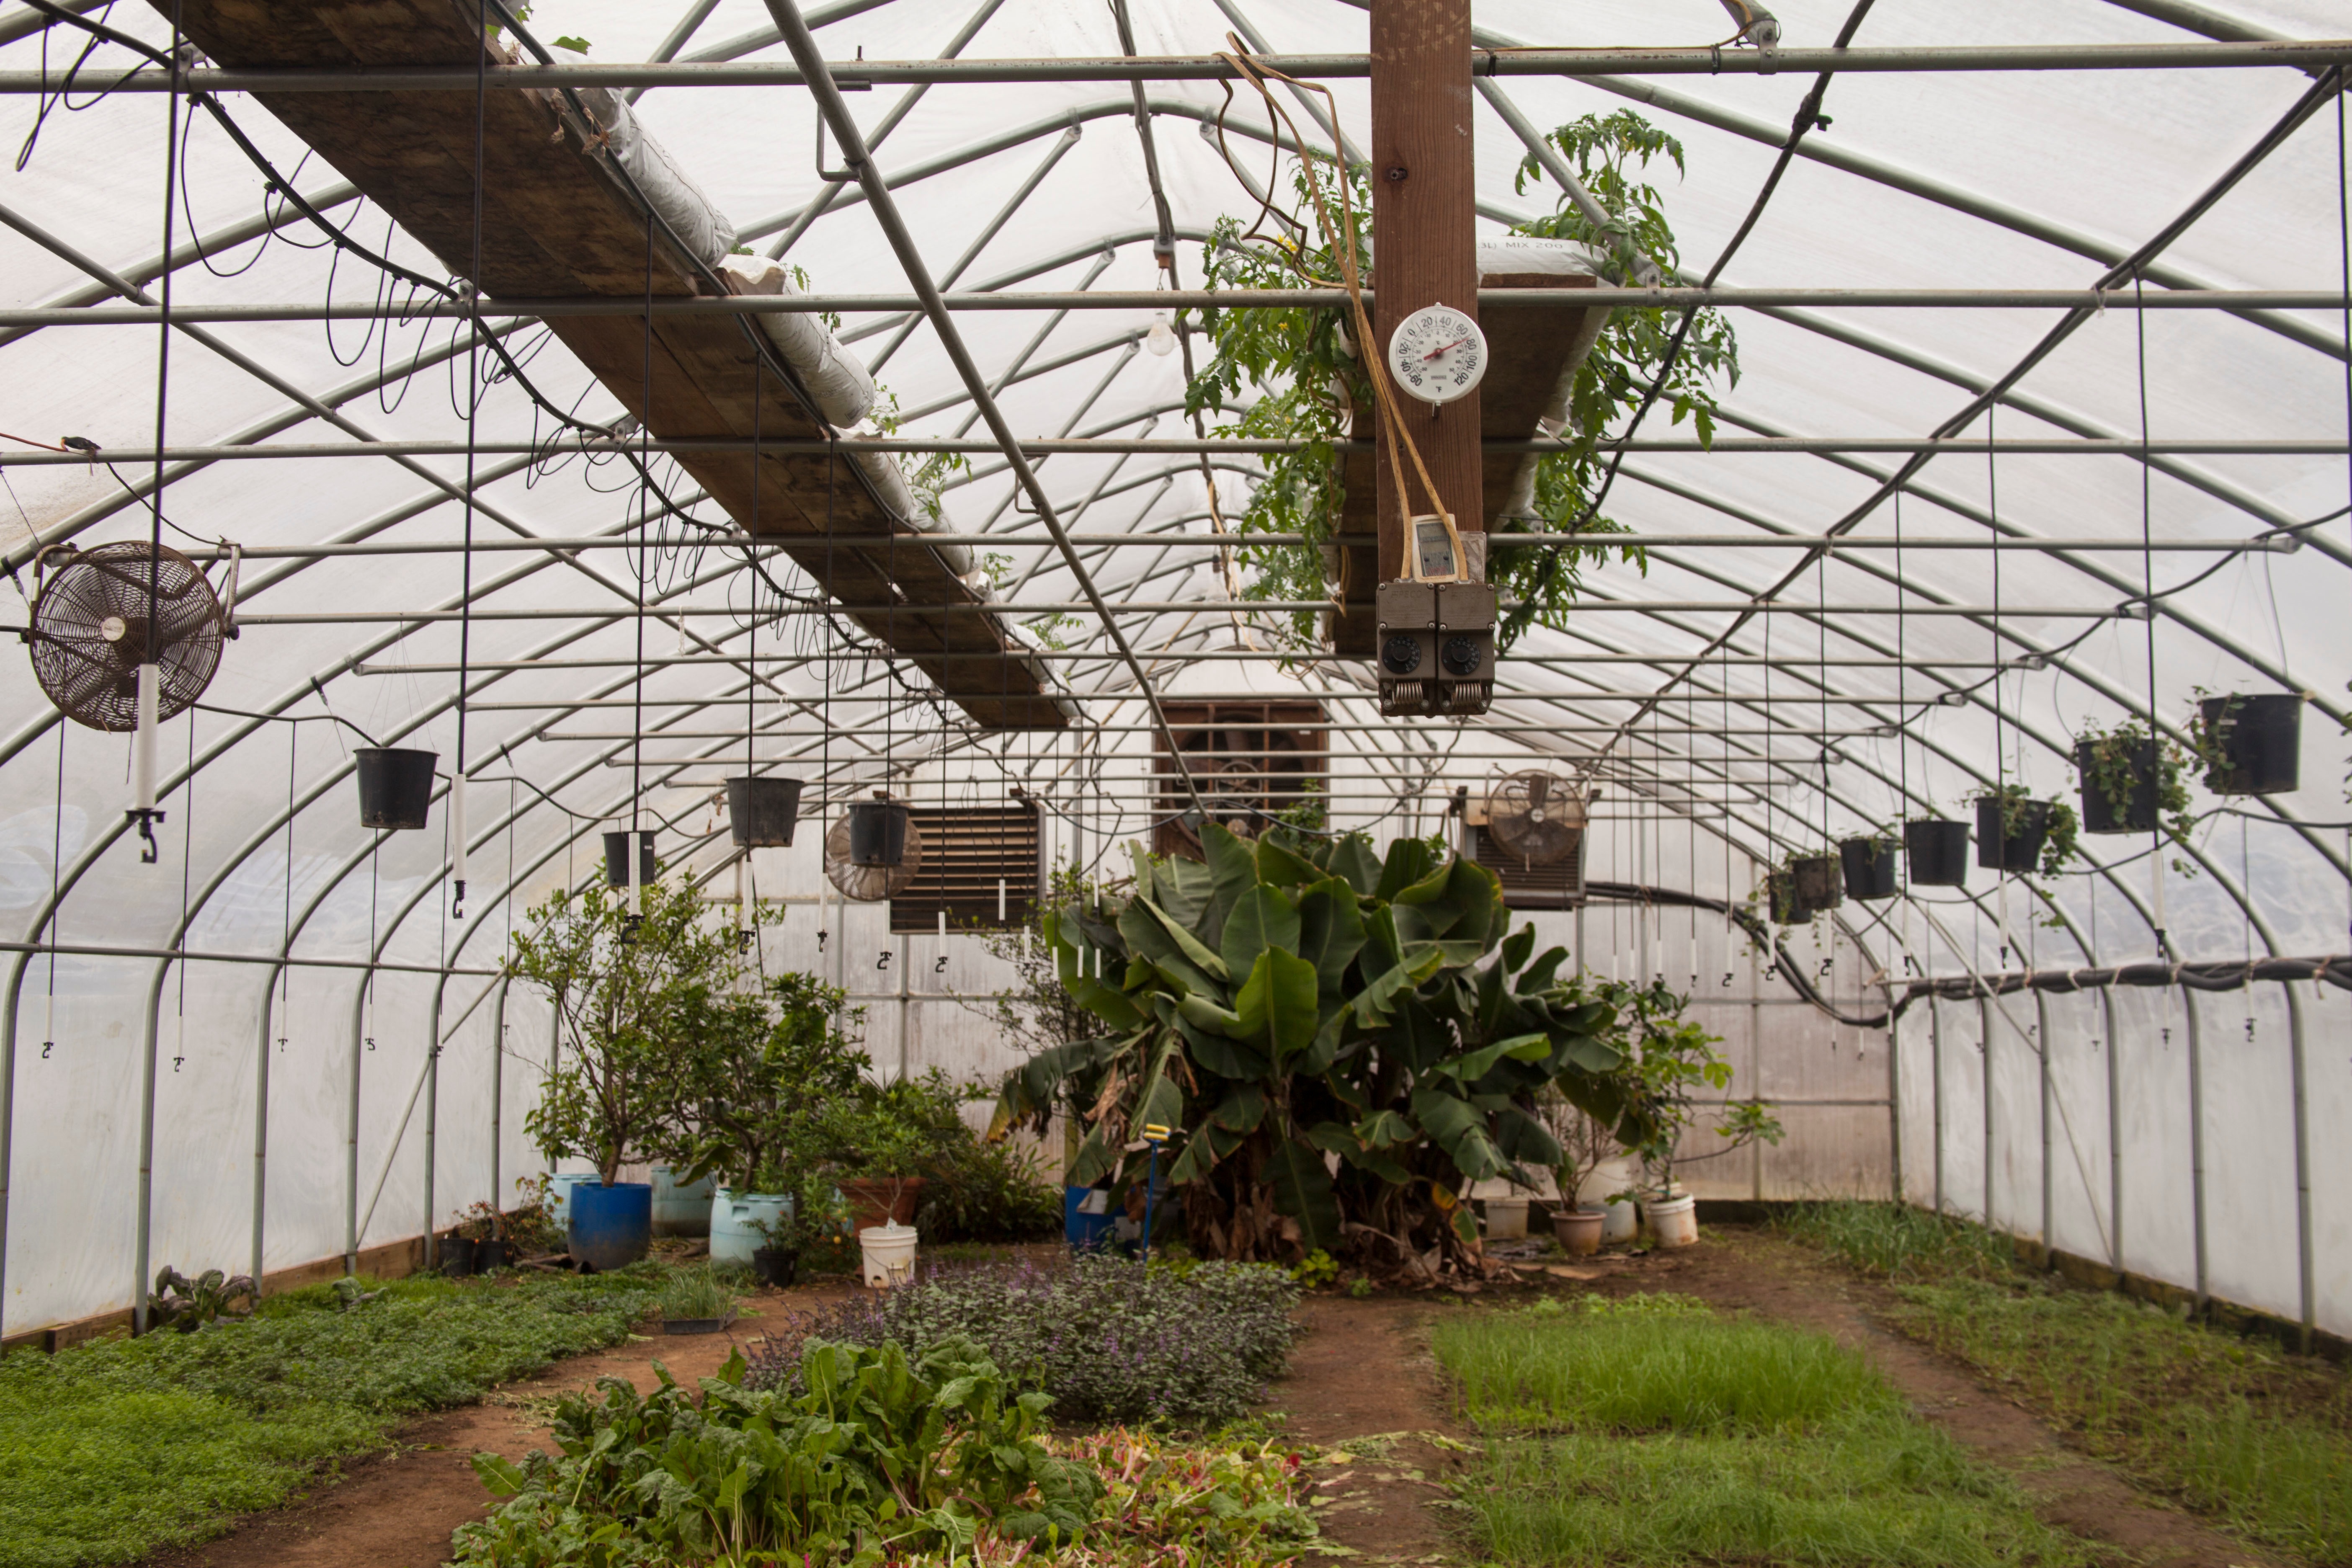
tool, backyard, garden, greenhouse, orangery, yard, real estate, man made object, outdoor structure